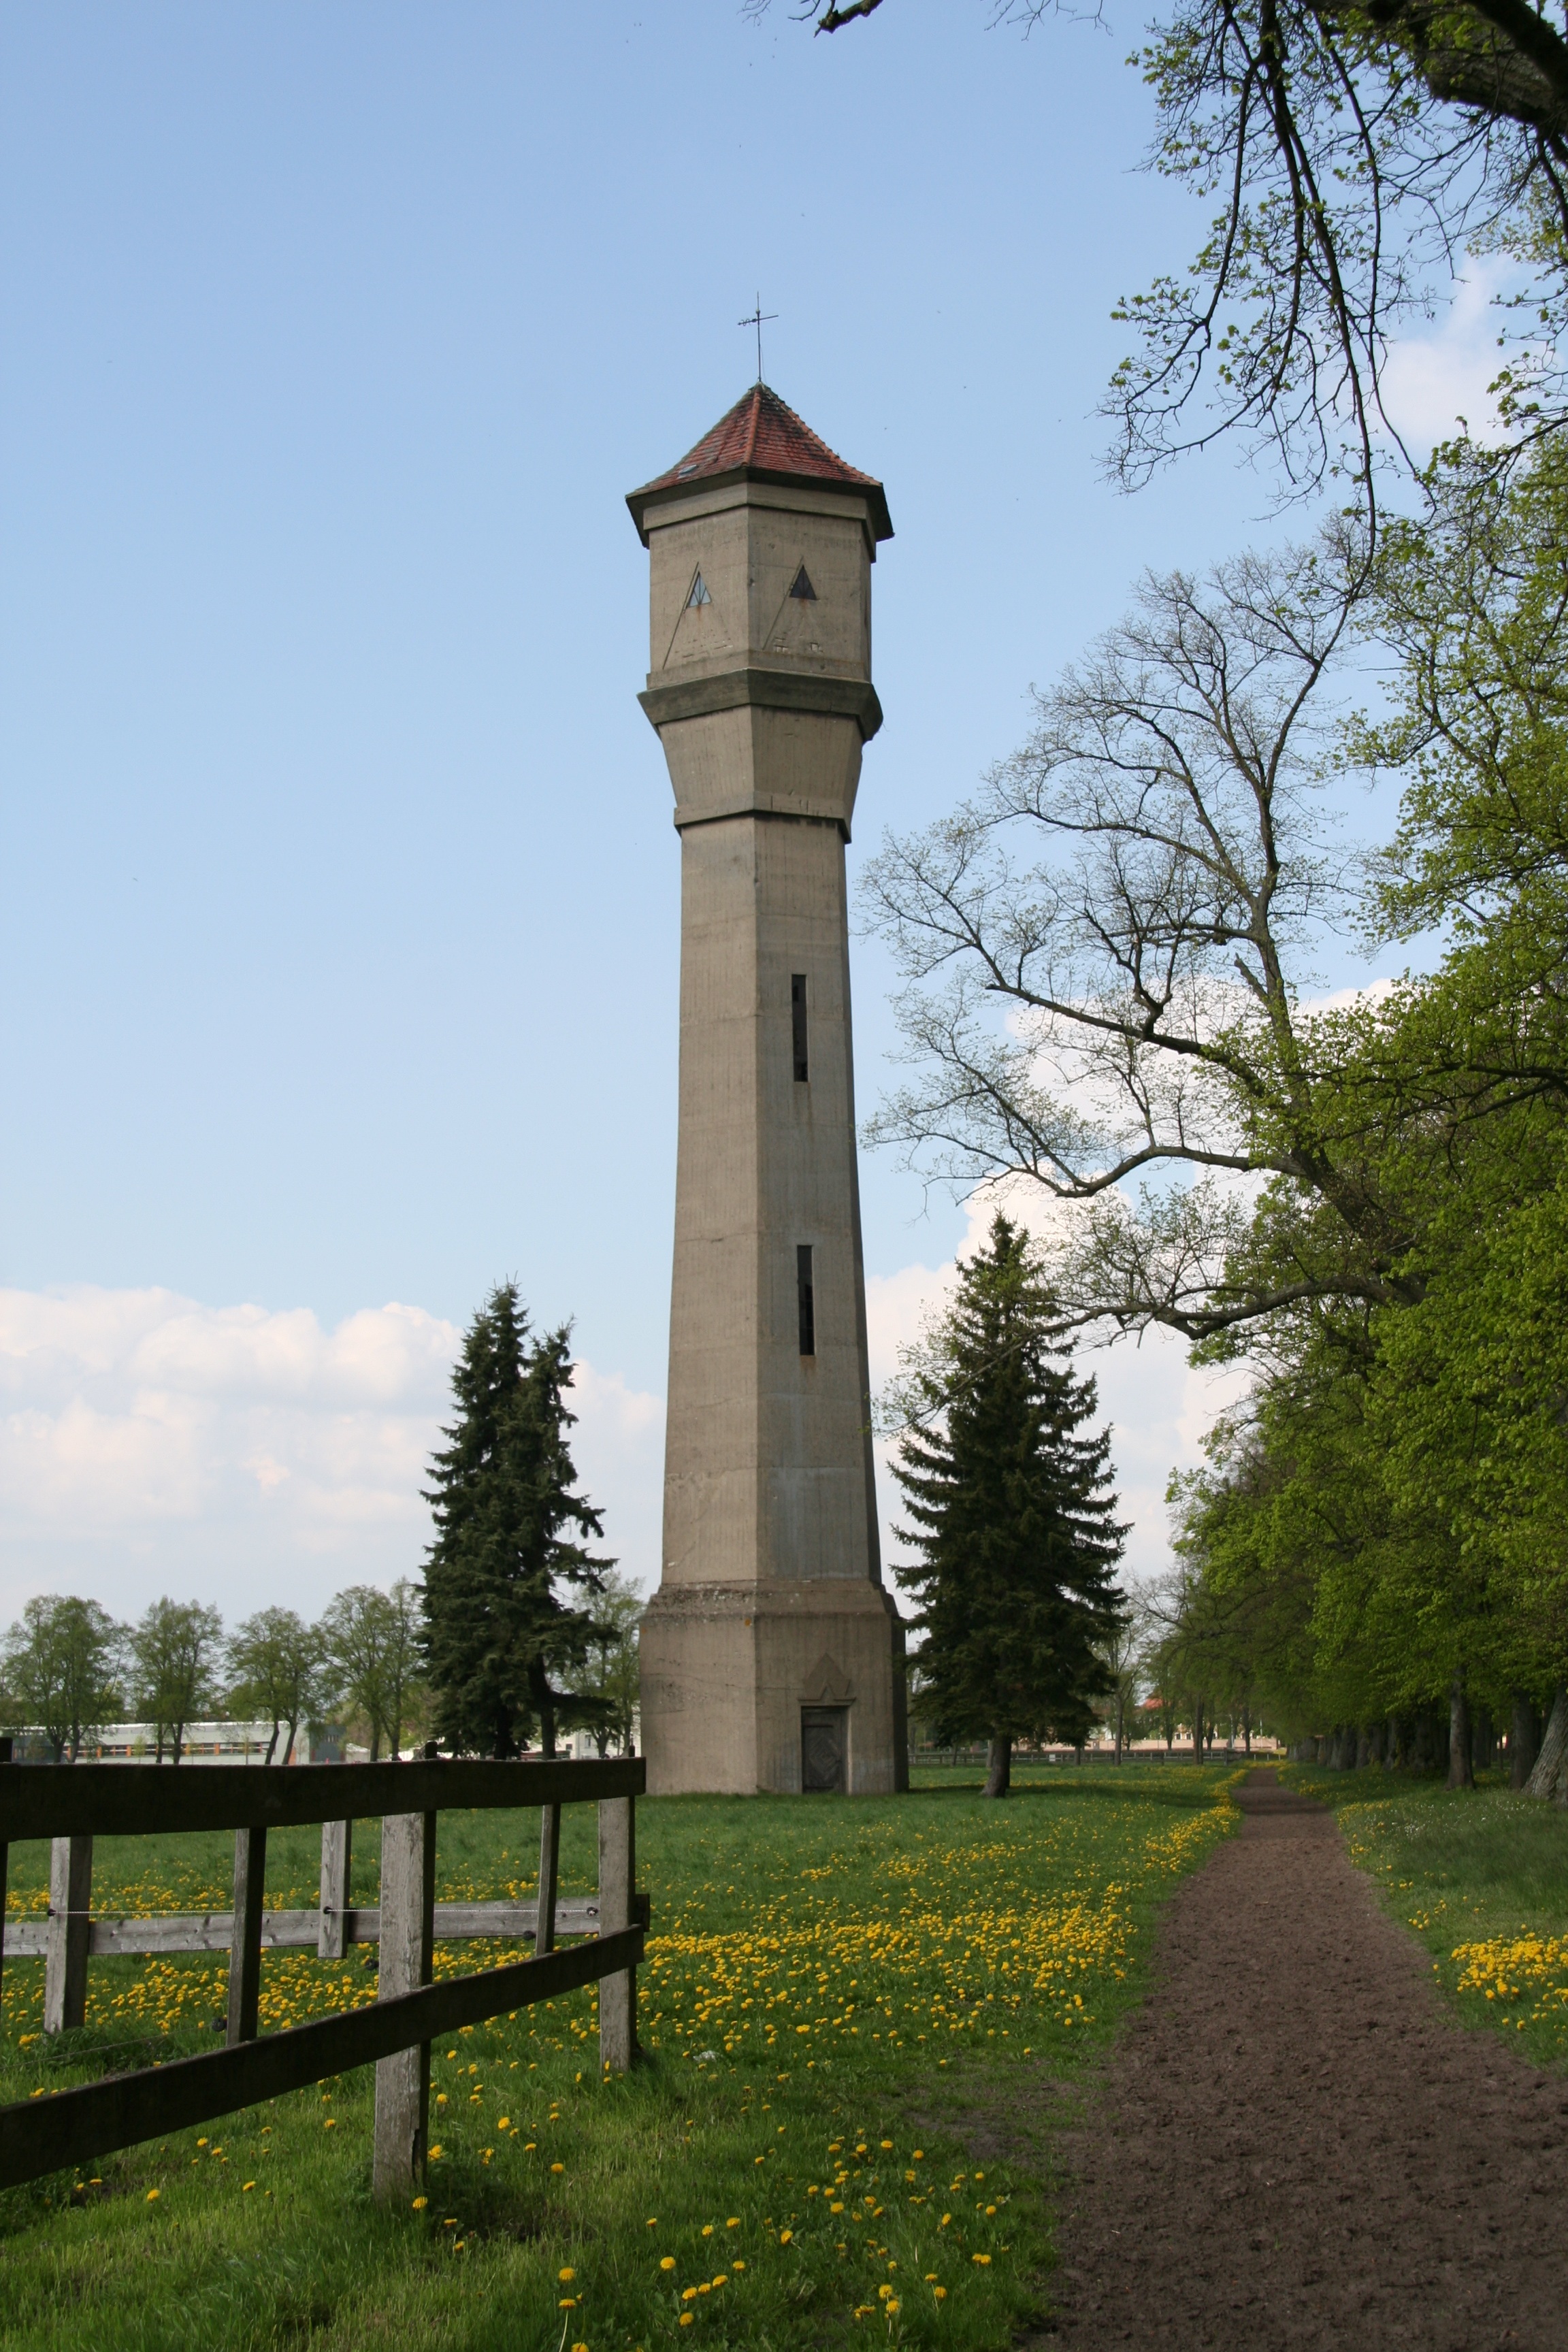
architecture, monument, tower, landmark, bell tower, water tower, memorial, stud, neustadt dosse